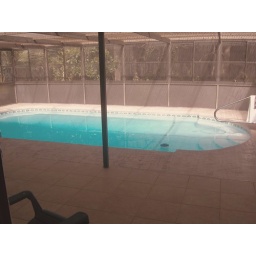
I love to sit on the steps and look at the flowers and the yellow butterflies that flit around all over the flowers